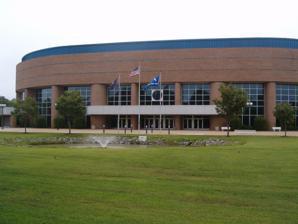
Building: Hampton Convocation Center
Country: United States of America
Year built: 1993
Hampton Convocation Center Hampton Convocation Center from the outside Location 100 East Queen Street Hampton, VA 23668 Coordinates 37°01′11″N 76°19′52″W / 37.01974°N 76.33108°W / 37.01974; -76.33108 Owner Hampton University Operator Hampton University Capacity 8,200 7,200 (basketball) Surface Hardwood Construction Broke ground February 1992 Opened September 12, 1993 Construction cost $12.5 million ($26.4 million in 2023 dollars ) Architect The Livas Group Architects, P.C. Project manager ArmadaHoffler Construction Co. Tenants Hampton Pirates ( NCAA ) (1993–present) Hampton Convocation Center is a 7,200-seat multi-purpose arena in Hampton, Virginia . It was built in 1993 and is home to the Hampton University Pirates basketball team. The arena replaced Holland Hall gymnasium, which holds women's volleyball matches and tournaments. The construction cost was about $4 million–$5 million. See also List of NCAA Division I basketball arenas References